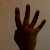
The image shows a hand gesture representing the number 4 in Indian Sign Language.